Center for Faulkner Studies

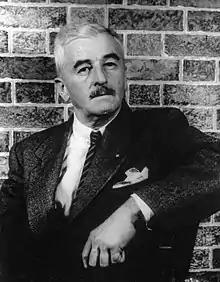
William Faulkner

The Center for Faulkner Studies (CFS) is a research center located at Southeast Missouri State University. It is devoted to the study of the life and works of William Faulkner (1897–1962), the American author who was awarded the Nobel Prize for Literature in 1950. The Center was established in 1989, after the university acquired the Louis Daniel Brodsky collection of Faulkner materials. The founding director of the CFS is Robert W. Hamblin, now Professor Emeritus of English at Southeast. He worked with Brodsky starting in 1979 to produce books, articles, lectures, and exhibits based on the materials in the collection. Dr. Christopher Rieger, Professor of English at Southeast, took Dr. Hamblin's place as the Center's director in 2013. Dr. Hamblin is now a volunteer consultant for the Center.